Safeway (Australia)

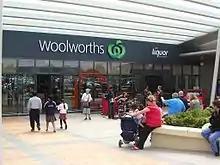
Melbourne's first newly branded Woolworths supermarket and Woolworths Liquor in Chadstone.

On 22 August 2008, Woolworths Limited announced it would rename all Safeway supermarkets in Victoria to Woolworths to unite all of its supermarkets under a common brand.